Rugii

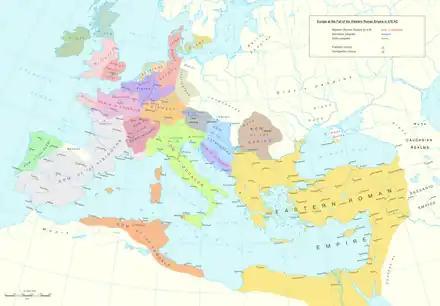
Europe at the fall of the Western Roman Empire in 476 AD

One of the first clear records of the Rugii interacting with the Roman empire is in the Laterculus Veronensis of about 314. In a list of barbarians under the emperors it lists them together with their future neighbours the Heruli, but in a part of the list between the Scottish barbarians and the tribes north of the lower Rhine. Unlike the Heruli, they do not appear in other such 4th-century lists.